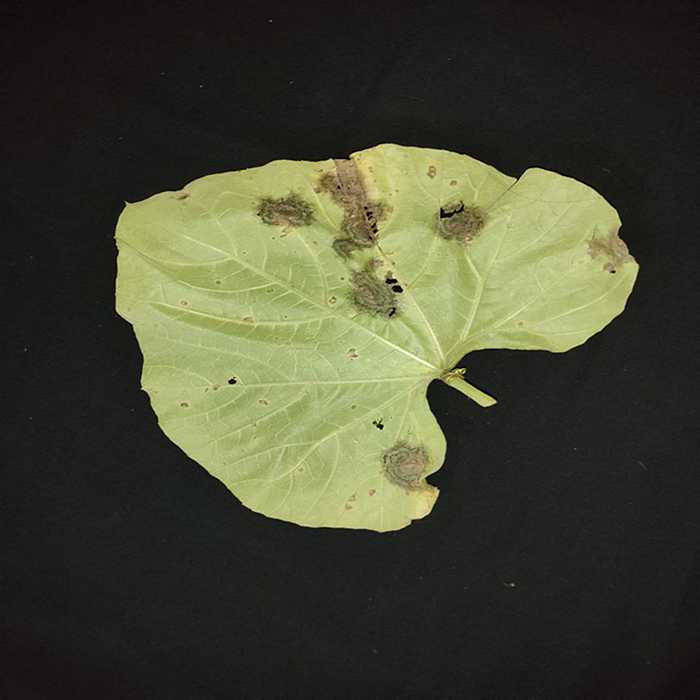
Plant: Bottle gourd
Label: Downey mildew